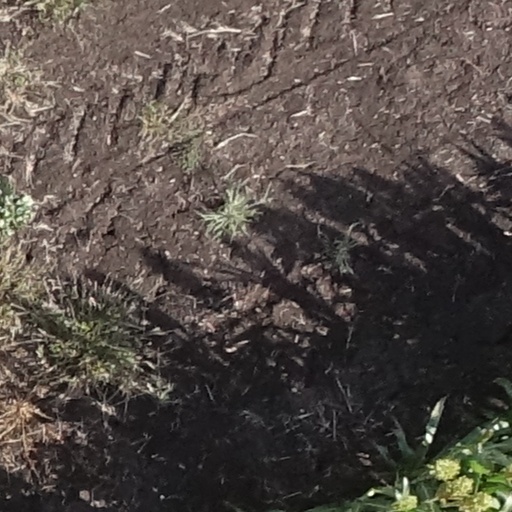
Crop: sorghum